Scanners III: The Takeover

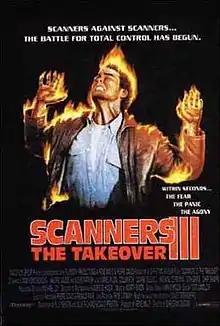
Promotional release poster

Scanners III: The Takeover (also known as Scanner Force in UK) is a 1992 Canadian science fiction horror film, the second sequel to the film "Scanners". It was directed by Christian Duguay. The film received mixed reviews, and is the least successful "Scanners" film. This sequel has a different set of characters from either of the preceding films in the series.